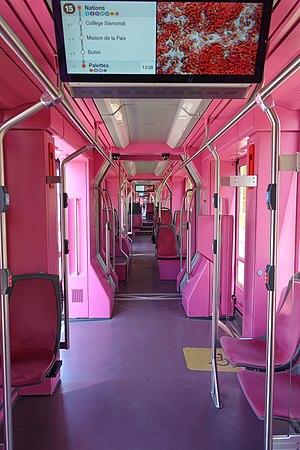
Tram rose, sur la ligne 15, terminus de la place des Nations. Il n'y a personne dans le véhicule (hormis le photographe), qui était déjà vide à la rue de Lausanne (arrêt Butini).
Le tramway de Genève constitue un des trois réseaux de transport en commun de la ville de Genève et de son canton en Suisse. Il est mis en service en 1862 sous forme de tramway à traction hippomobile, remplacé en 1889 par la traction à vapeur puis en 1894 par la traction électrique. Jusqu'à la création de la Compagnie genevoise des tramways électriques en 1900, remplacée par les Transports publics genevois en 1977, le réseau était exploité par plusieurs compagnies. De par sa situation géographique, le réseau est transfrontalier et dessert le territoire français, en l’occurrence l'agglomération d'Annemasse.